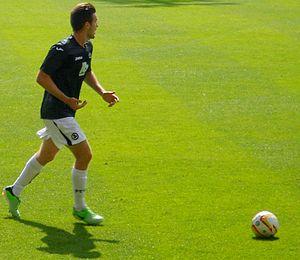
Stephen Gerard O'Donnell, né le 11 mai 1992 à Bellshill, est un footballeur écossais, qui évolue au poste de défenseur au sein du club de Kilmarnock.